Donald Rickard

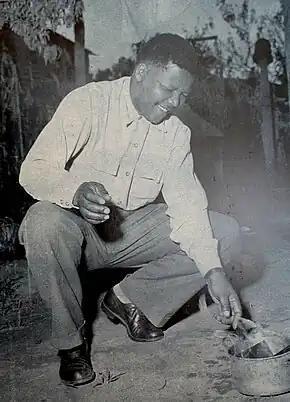
Nelson Mandela burning his pass in 1960.

Rickard had diplomatic appointments in Burma, Saipan, Pakistan and South Africa. He also worked for the State Department in Maryland and Washington, D.C., and in 1969 was a U.S. consular officer in Seoul, South Korea. Although a CIA agent, Rickard remained officially a State Department employee.